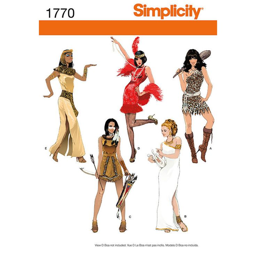
are easy to sew in no time !